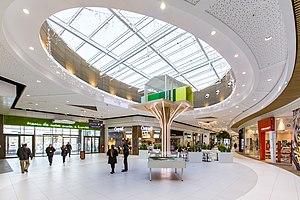
photo du centre commercial carrefour evreux de l'intérieur, après les travaux
Ouvert en 1974, le centre commercial Carrefour Grand Évreux, situé au sud de l'agglomération d'Évreux, est un centre commercial de l’Eure avec une surface de 35 000 m². Il propose, autour d'un hypermarché Carrefour, une offre commerciale de 70 boutiques et restaurants. Le centre commercial est la propriété de la société Carmila depuis avril 2014 et a fait l’objet d’un programme de rénovation-extension en octobre 2018.